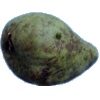
Label: Pear Stone 1